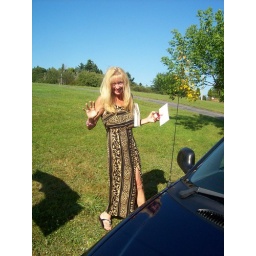
We surprised my sister (from BC) at her home in Riverport - boy it's beautiful there in the summer.